Camila Gonzalez

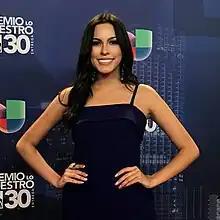

Camila Gonzalez (born July 7, 1997) is a Canadian tv host, producer and beauty pageant titleholder who was crowned Miss International Canada 2018 and represented her country at Miss International 2018. known for hosting the Serie A Halftime Show on TLN and as an entertainment and community news reporter on Univision Canada.